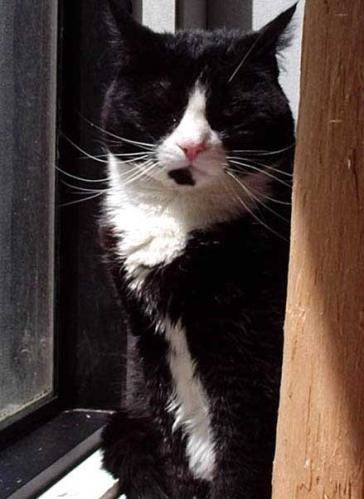
Label: cat